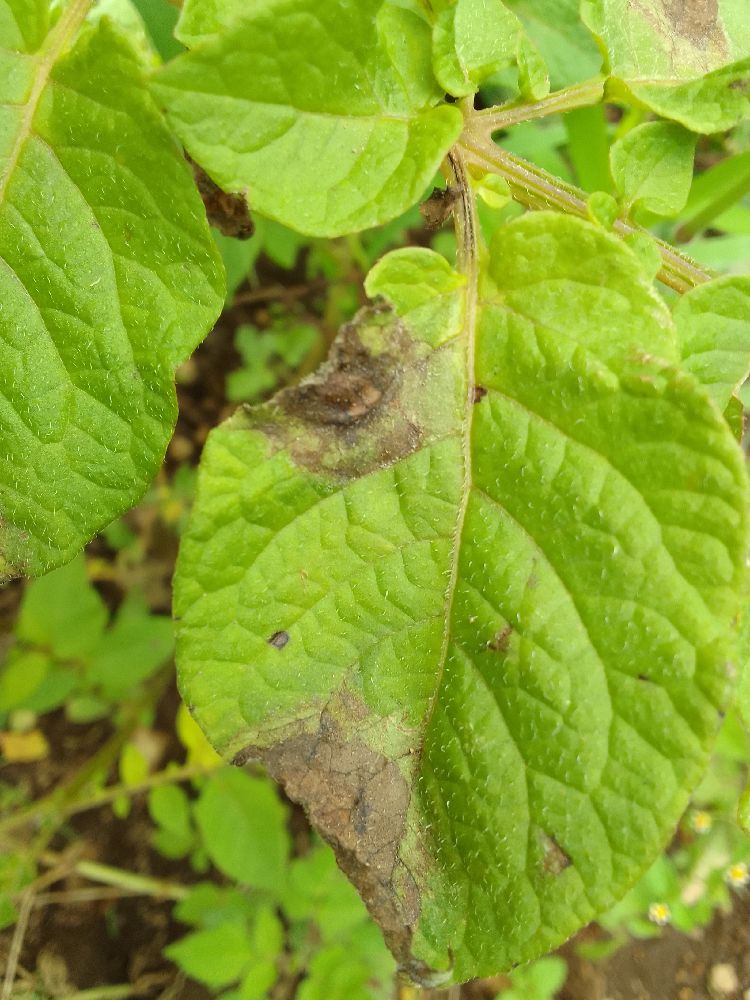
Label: Late blight